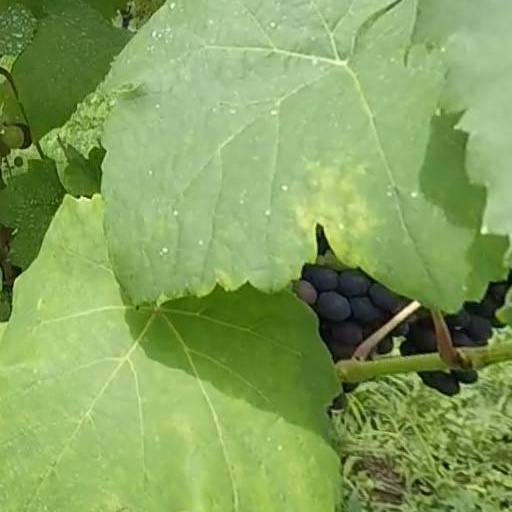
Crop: grape